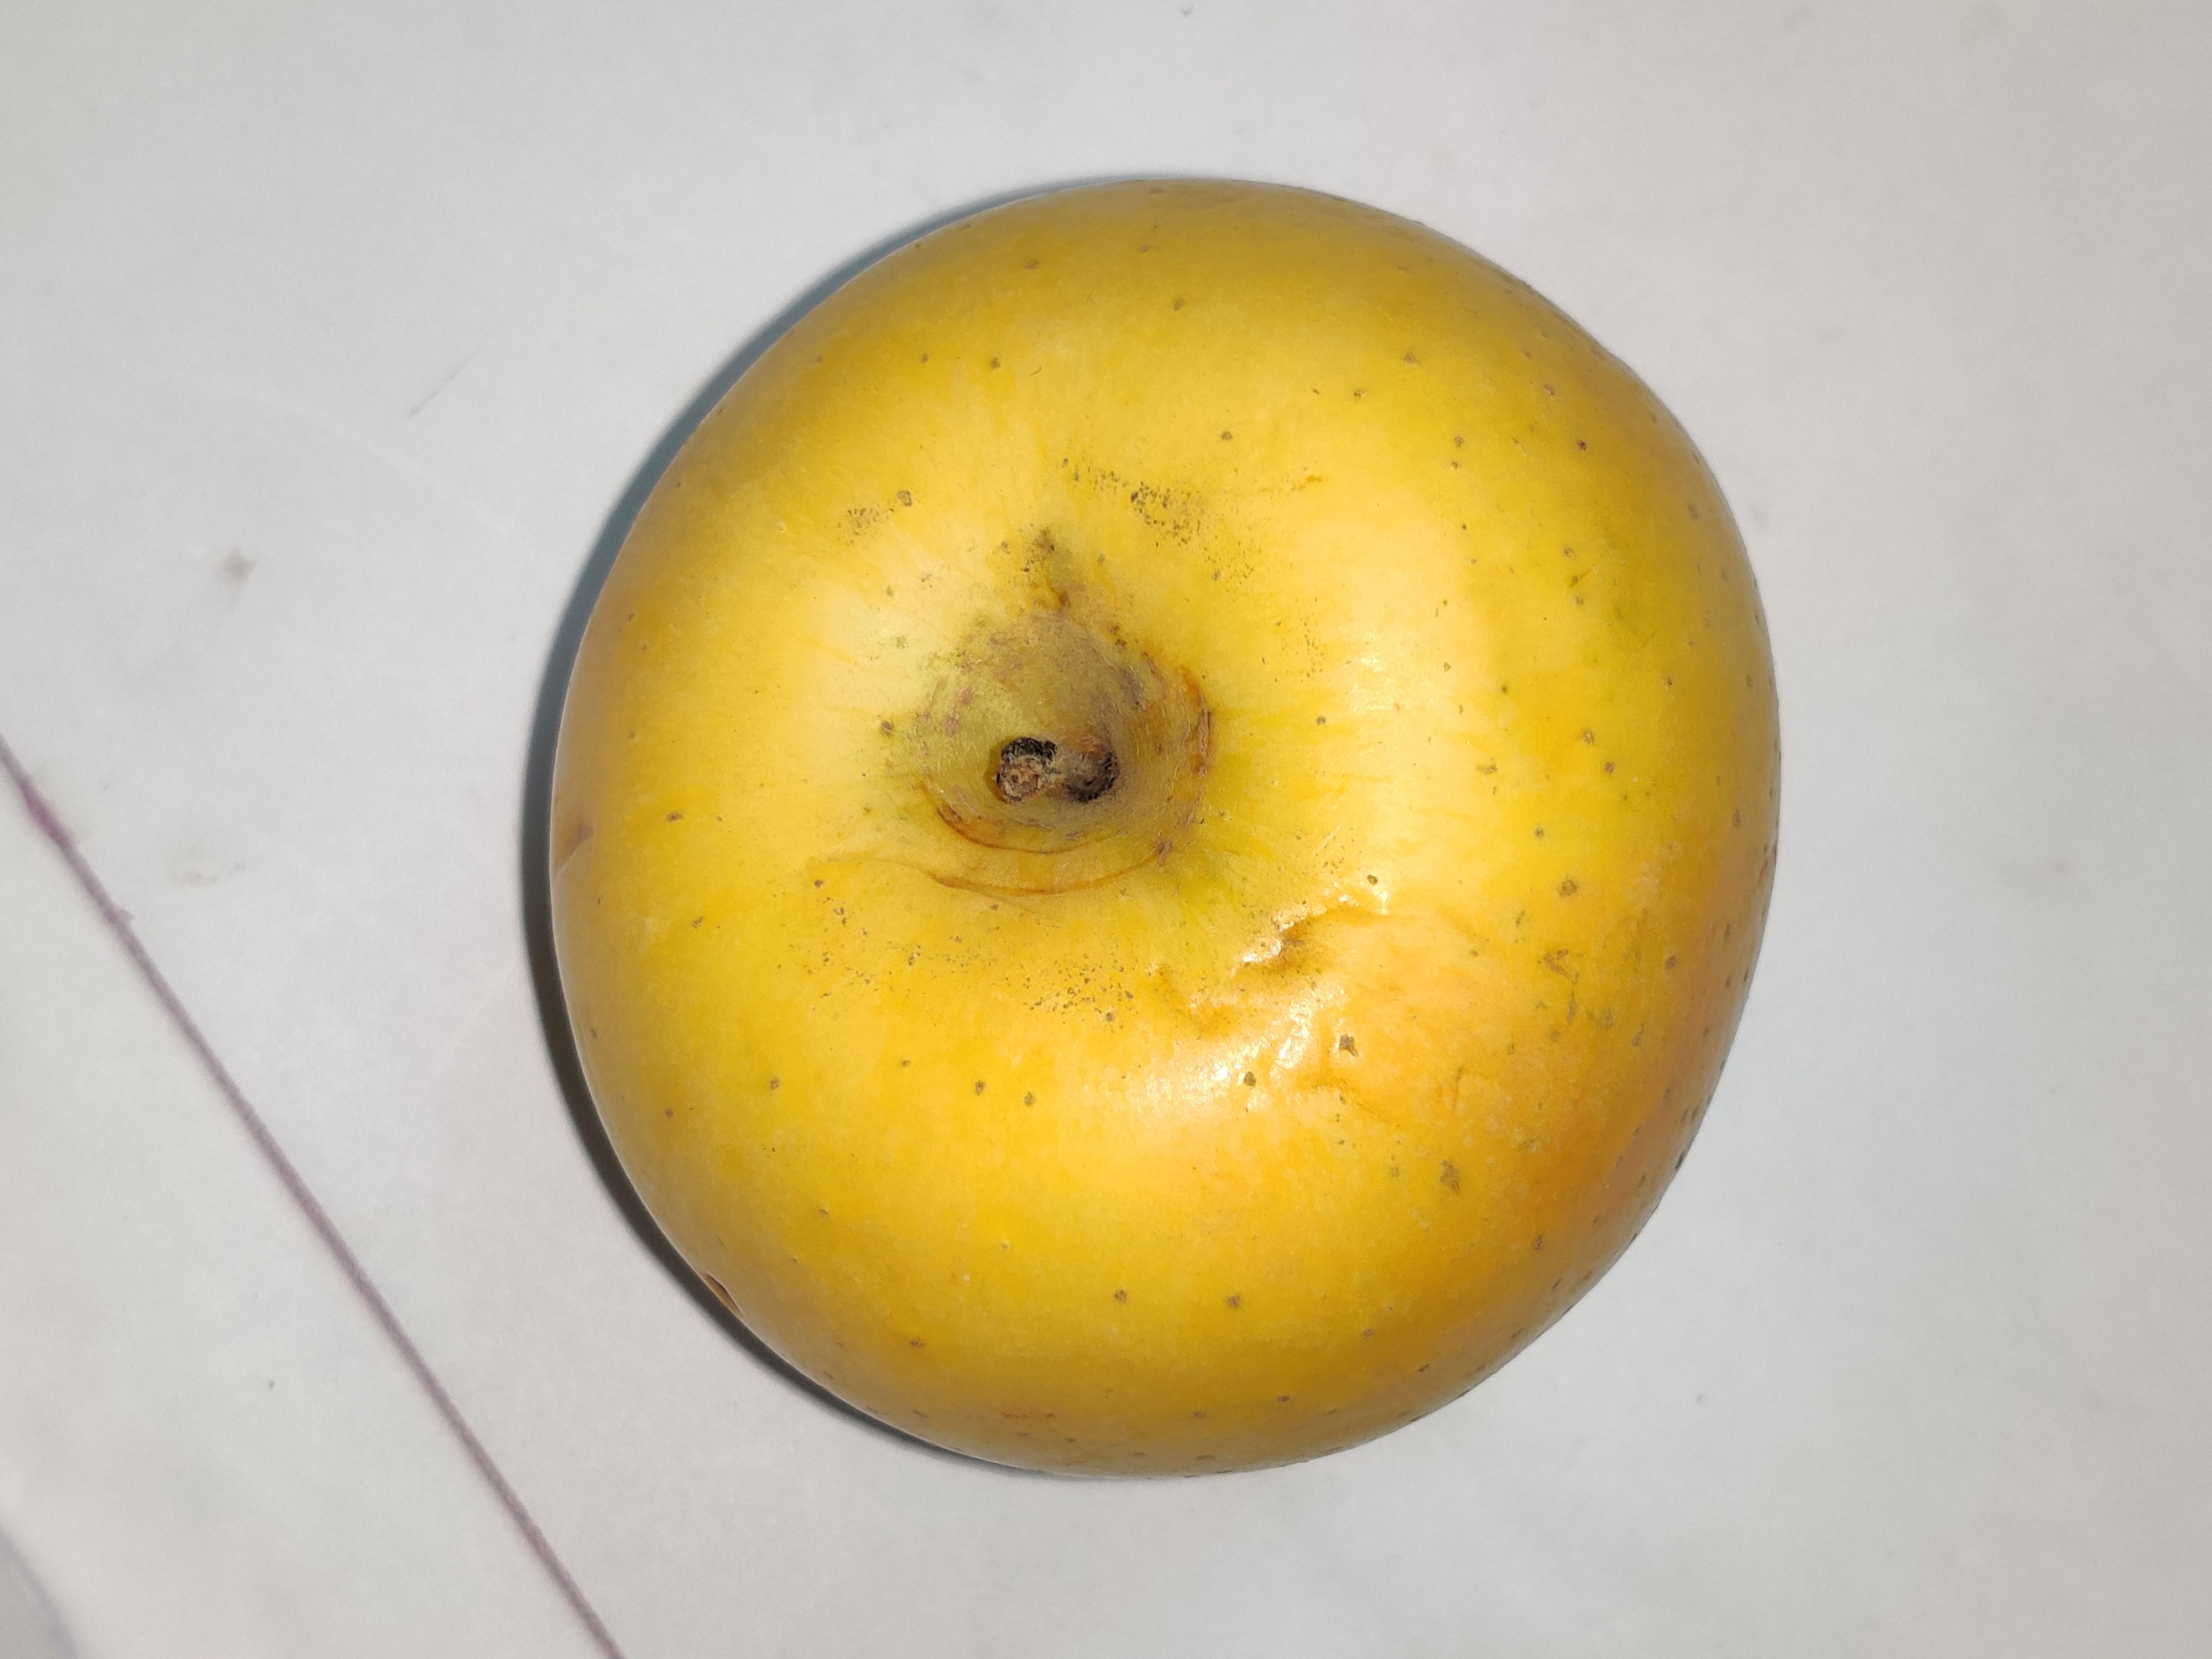
Fruit: apple
Grade: 1st-grade